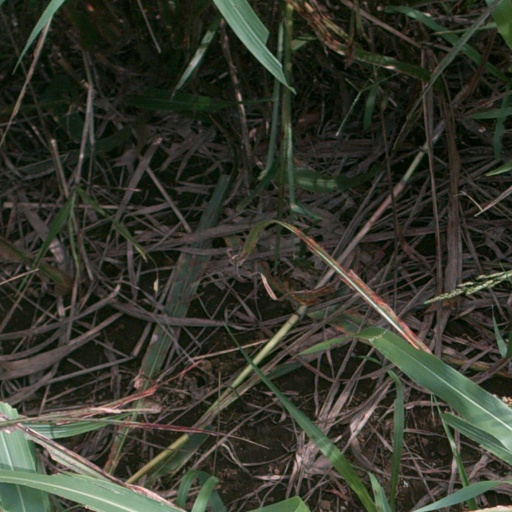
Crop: sorghum